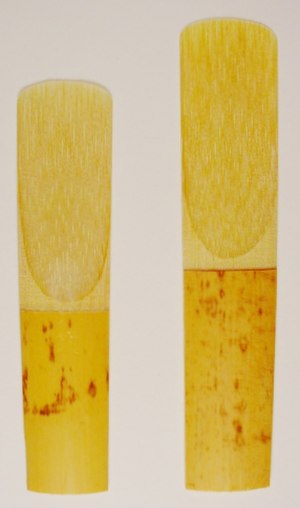
Rørblad
Enkle rørblad for alt- og tenorsaxofon.
Et rørblad er en tynd bred stribe af et materiale, som vibrerer for at lave lyd. Rørblade bruges til træblæseinstrumenter og er normalt lavet af kæmperør, men anvendes også i syntetiske materialer som plastic – især af begyndere.